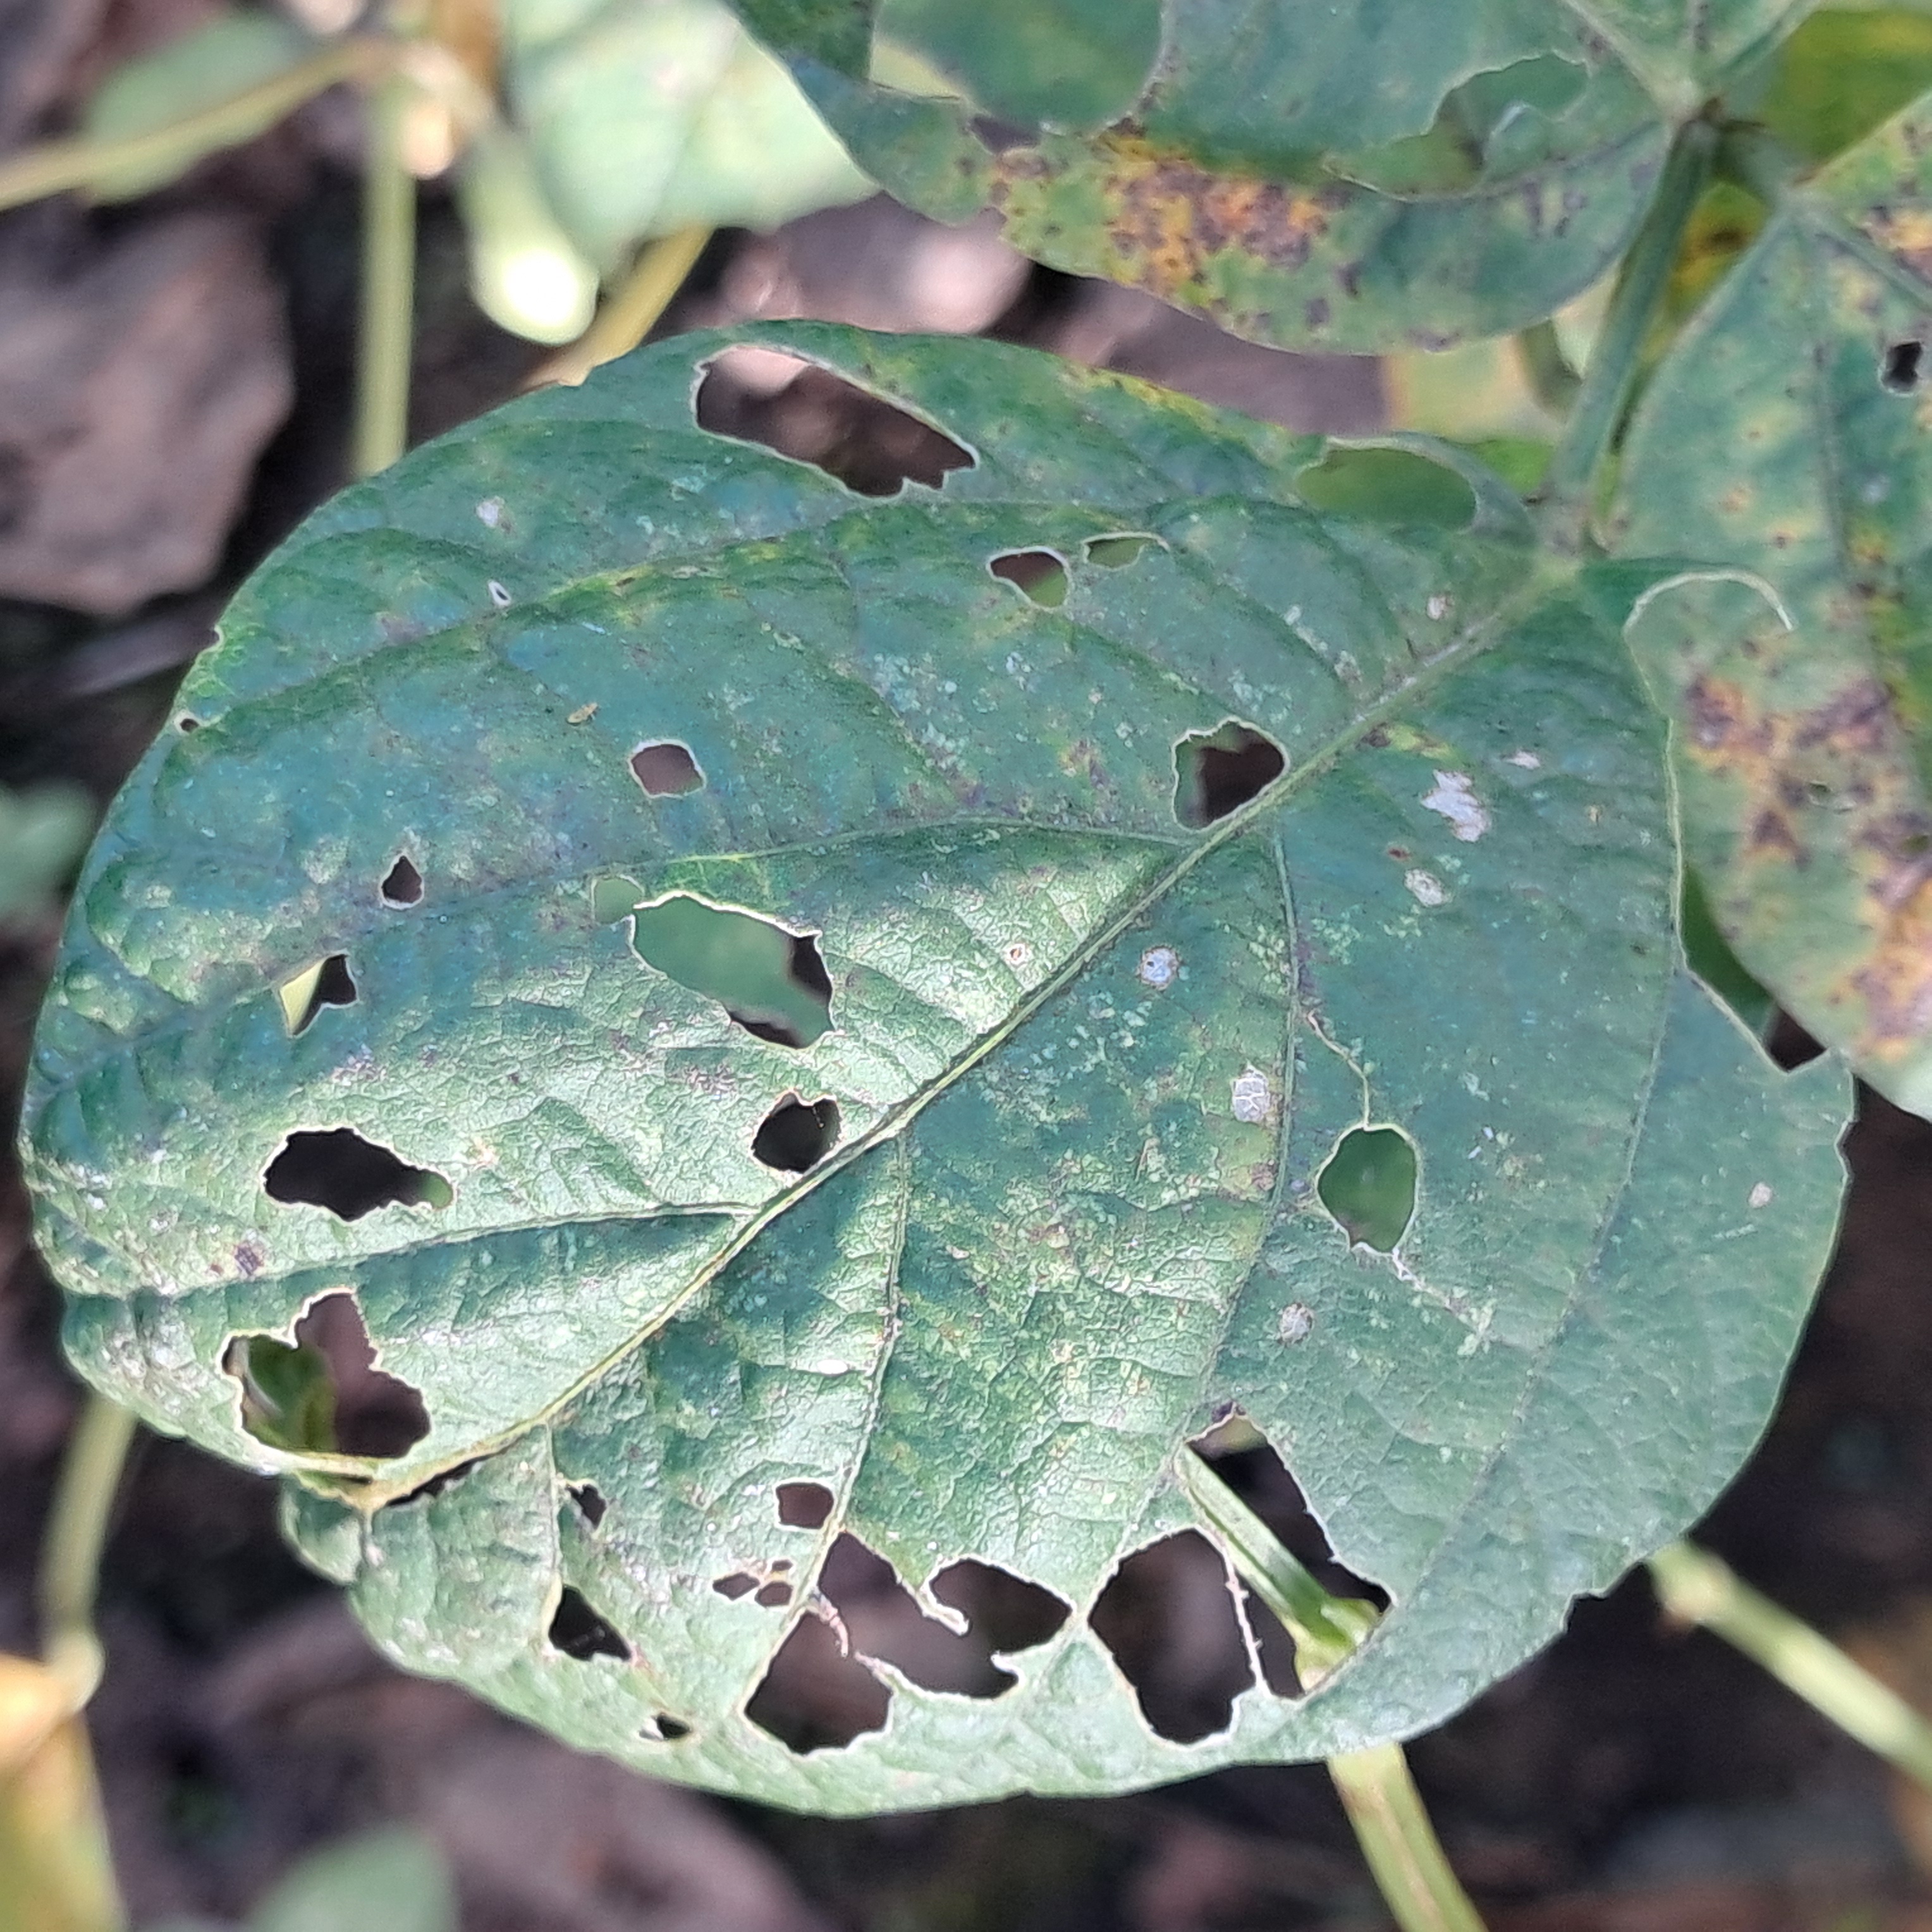
Label: Caterpillar_Semilooper_Pest